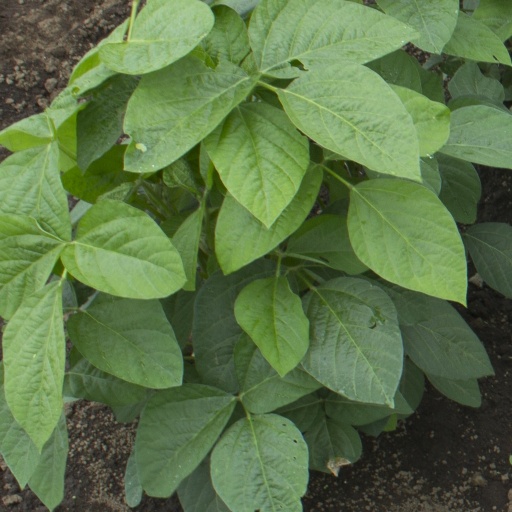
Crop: soybean